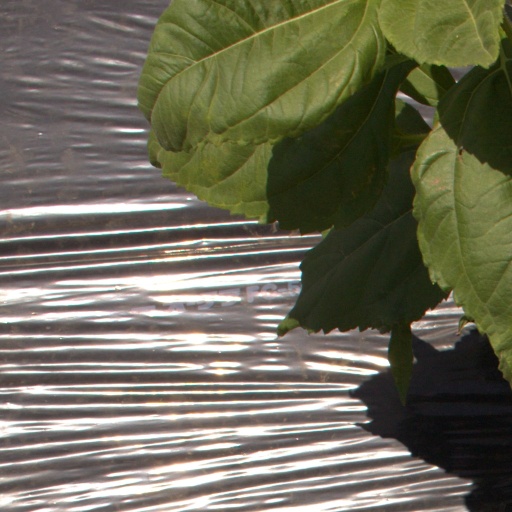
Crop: Jerusalem artichoke